Roger Y. Williams House

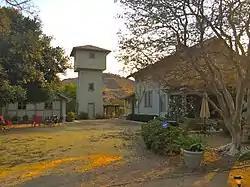

The Roger Y. Williams House (also known as the Swanner House) is a home in San Juan Capistrano, California. Built in 1923, it was listed on the National Register of Historic Places in 2007. The listing included two contributing buildings and a contributing structure, plus agricultural fields.